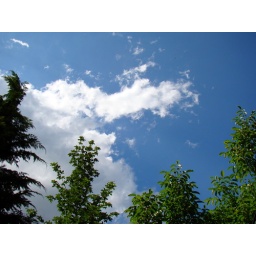
There was a huge bird flying in the sky, but unfortunatelly he's gone...